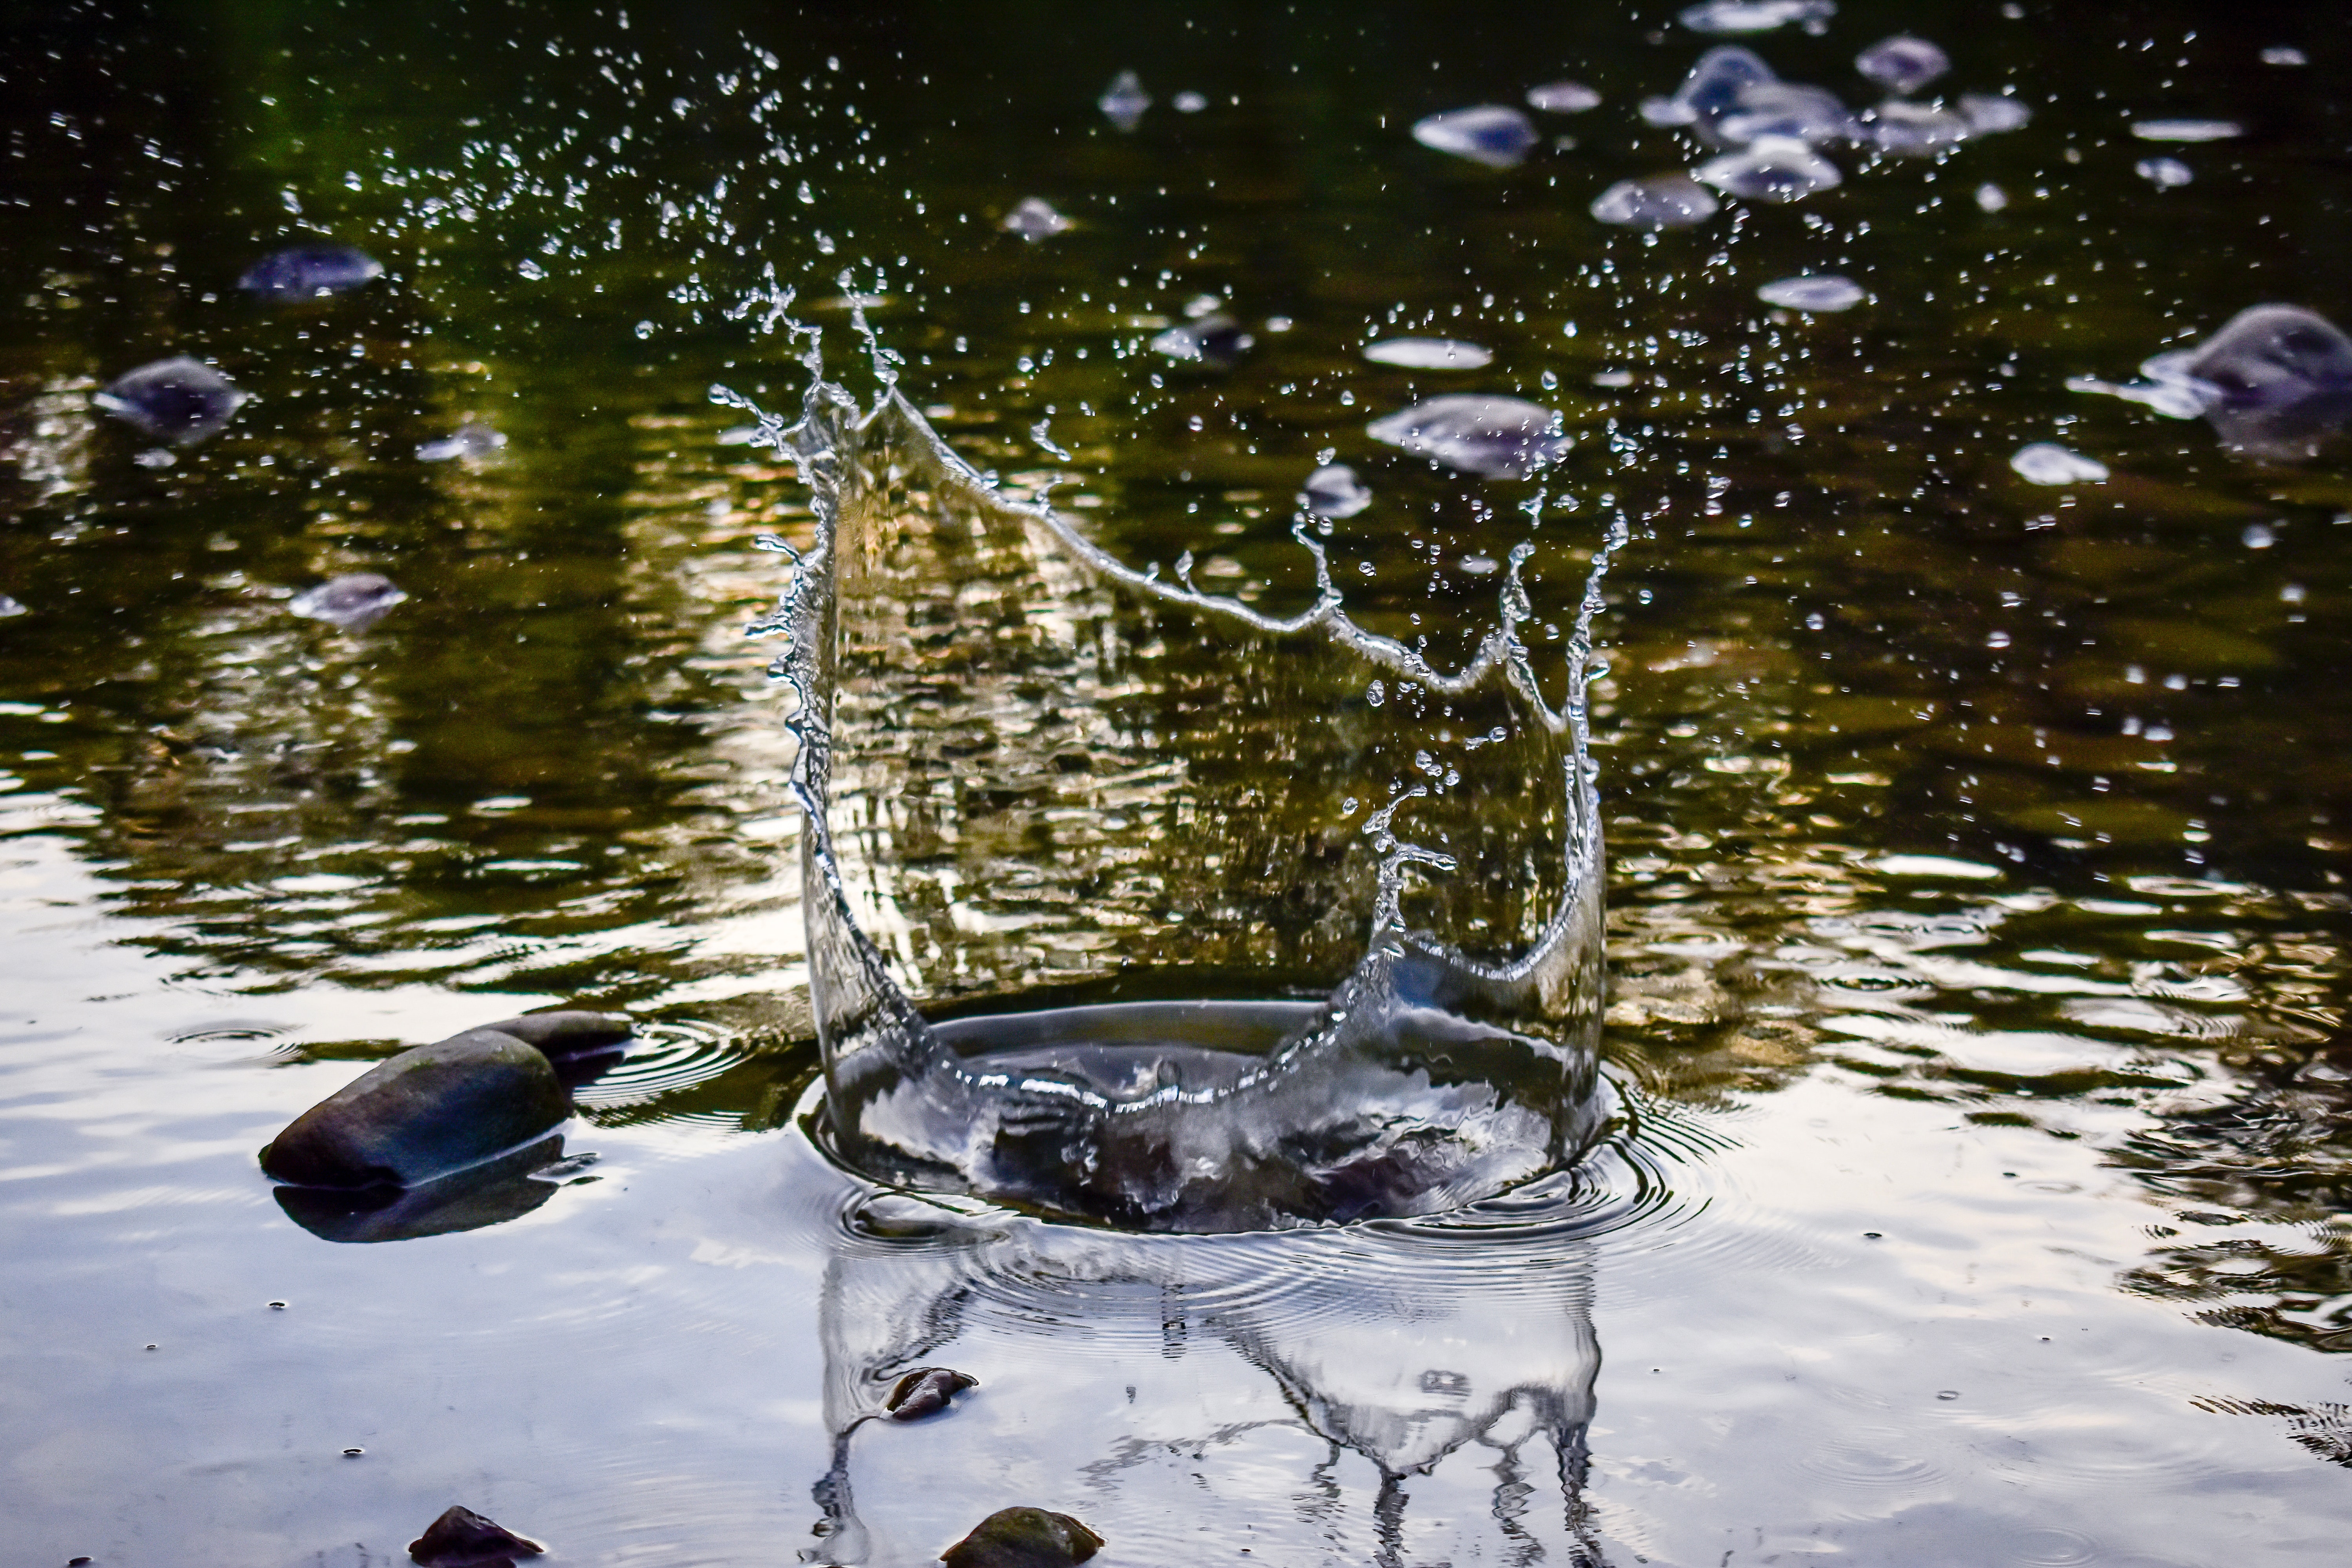
water, reflection, water resources, tree, liquid, pond, watercourse, plant, fluid, water feature, drop